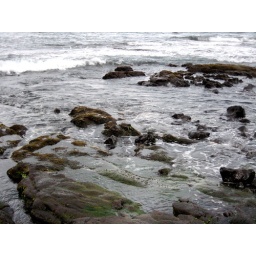
Shore of black sand beach near Hilo